Austronesian languages

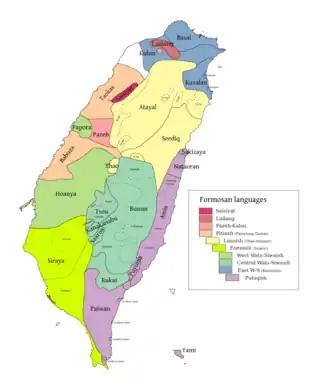
Nested branches of Austronesian languages according to Sagart. Languages colored red are outside the other branches but are not subgrouped. Kradai and Malayo-Polynesian would also be purple.

Sagart (2004) proposes that the numerals of the Formosan languages reflect a nested series of innovations, from languages in the northwest (near the putative landfall of the Austronesian migration from the mainland), which share only the numerals 1–4 with proto-Malayo-Polynesian, counter-clockwise to the eastern languages (purple on map), which share all numerals 1–10. Sagart (2021) finds other shared innovations that follow the same pattern. He proposes that pMP *lima 'five' is a lexical replacement (from 'hand'), and that pMP *pitu 'seven', *walu 'eight' and *Siwa 'nine' are contractions of pAN *RaCep 'five', a ligature *a or *i 'and', and *duSa 'two', *telu 'three', *Sepat 'four', an analogical pattern historically attested from Pazeh. The fact that the Kradai languages share the numeral system (and other lexical innovations) of pMP suggests that they are a coordinate branch with Malayo-Polynesian, rather than a sister family to Austronesian.